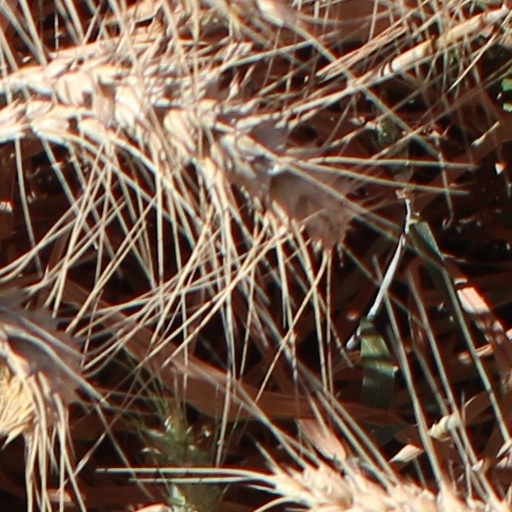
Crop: wheat